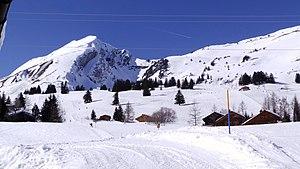
Les Mosses est une localité de montagne de la commune d'Ormont-Dessous, dans le canton de Vaud en Suisse. Avec La Lécherette elle forme la station de sports d'hiver Les Mosses - La Lécherette.